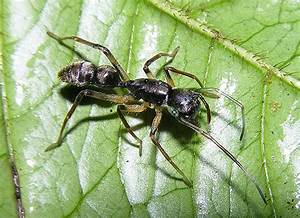
Label: ragno